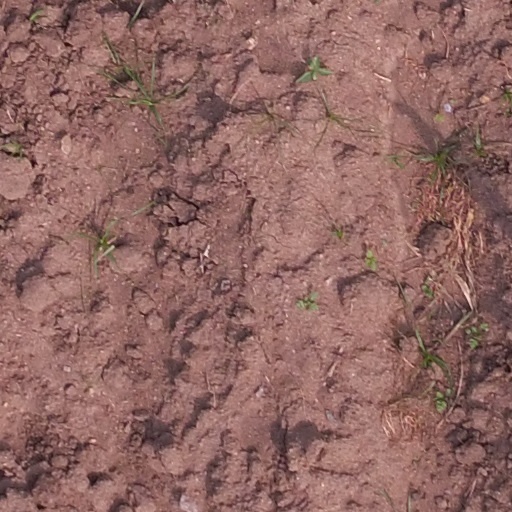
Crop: maize; corn